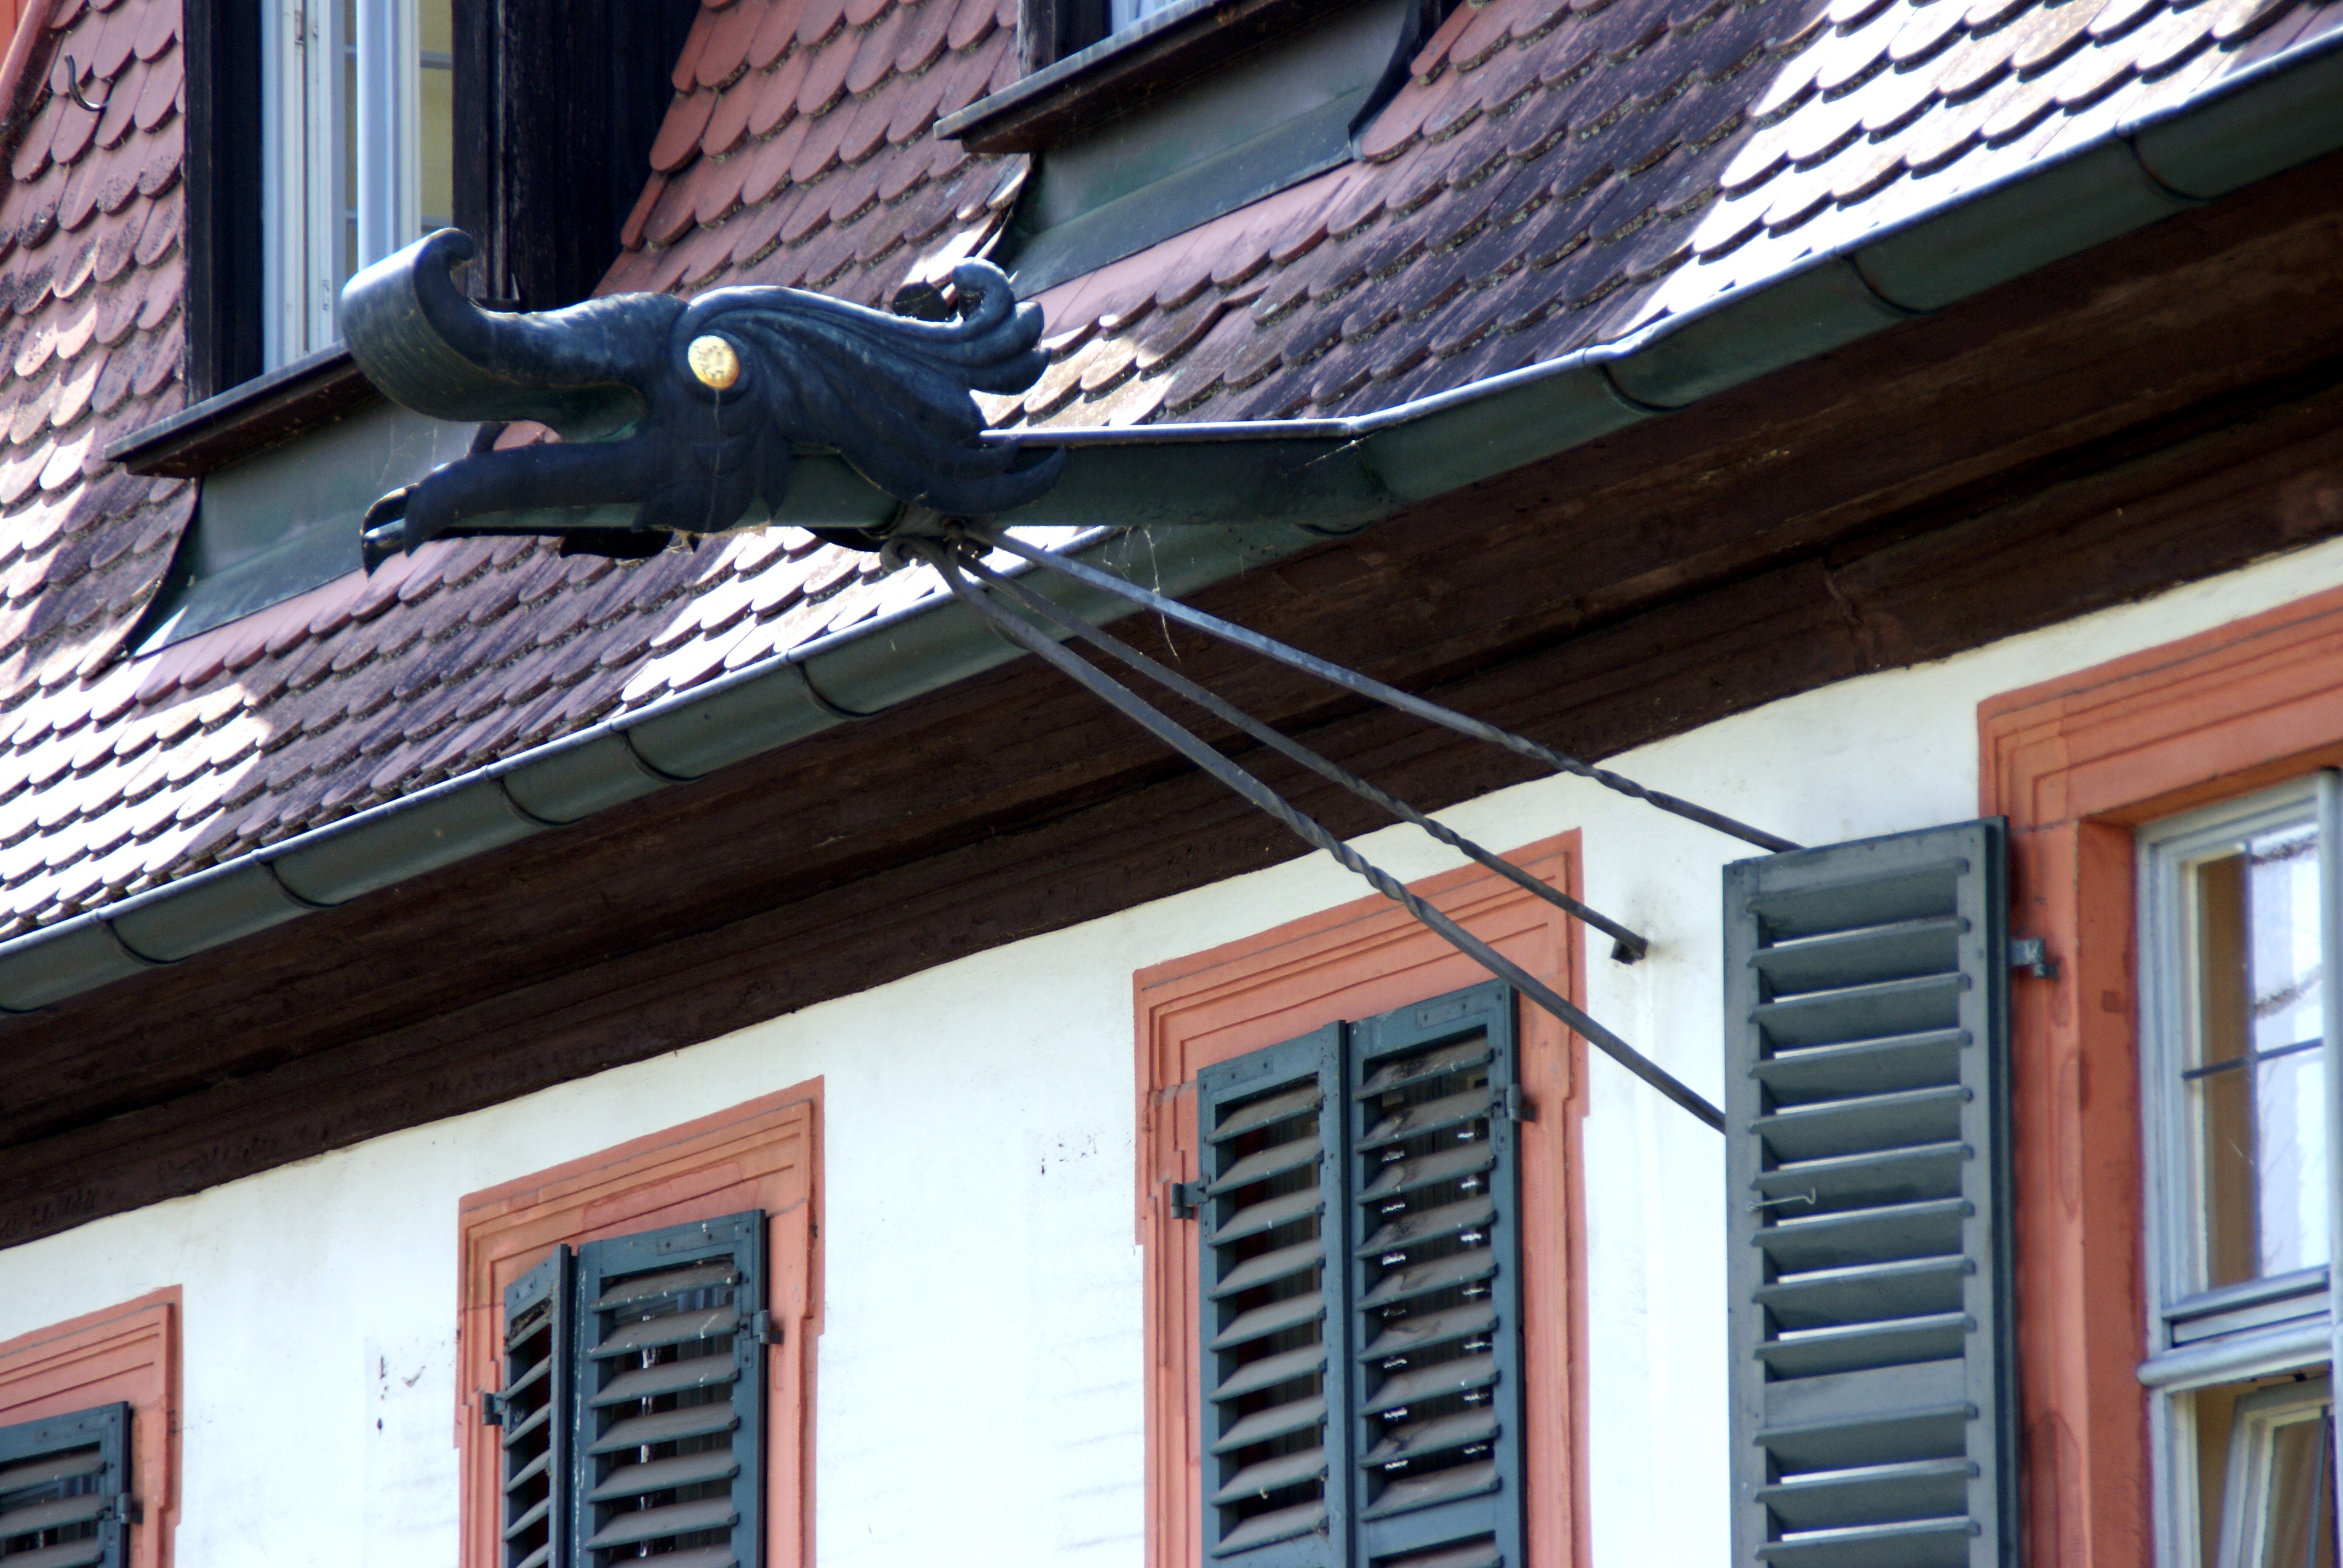
water, architecture, house, rain, window, roof, old, home, wall, decoration, facade, lighting, ornament, interior design, jewellery, gutter, siding, eye catcher, holder, urban area, window covering, outdoor structure